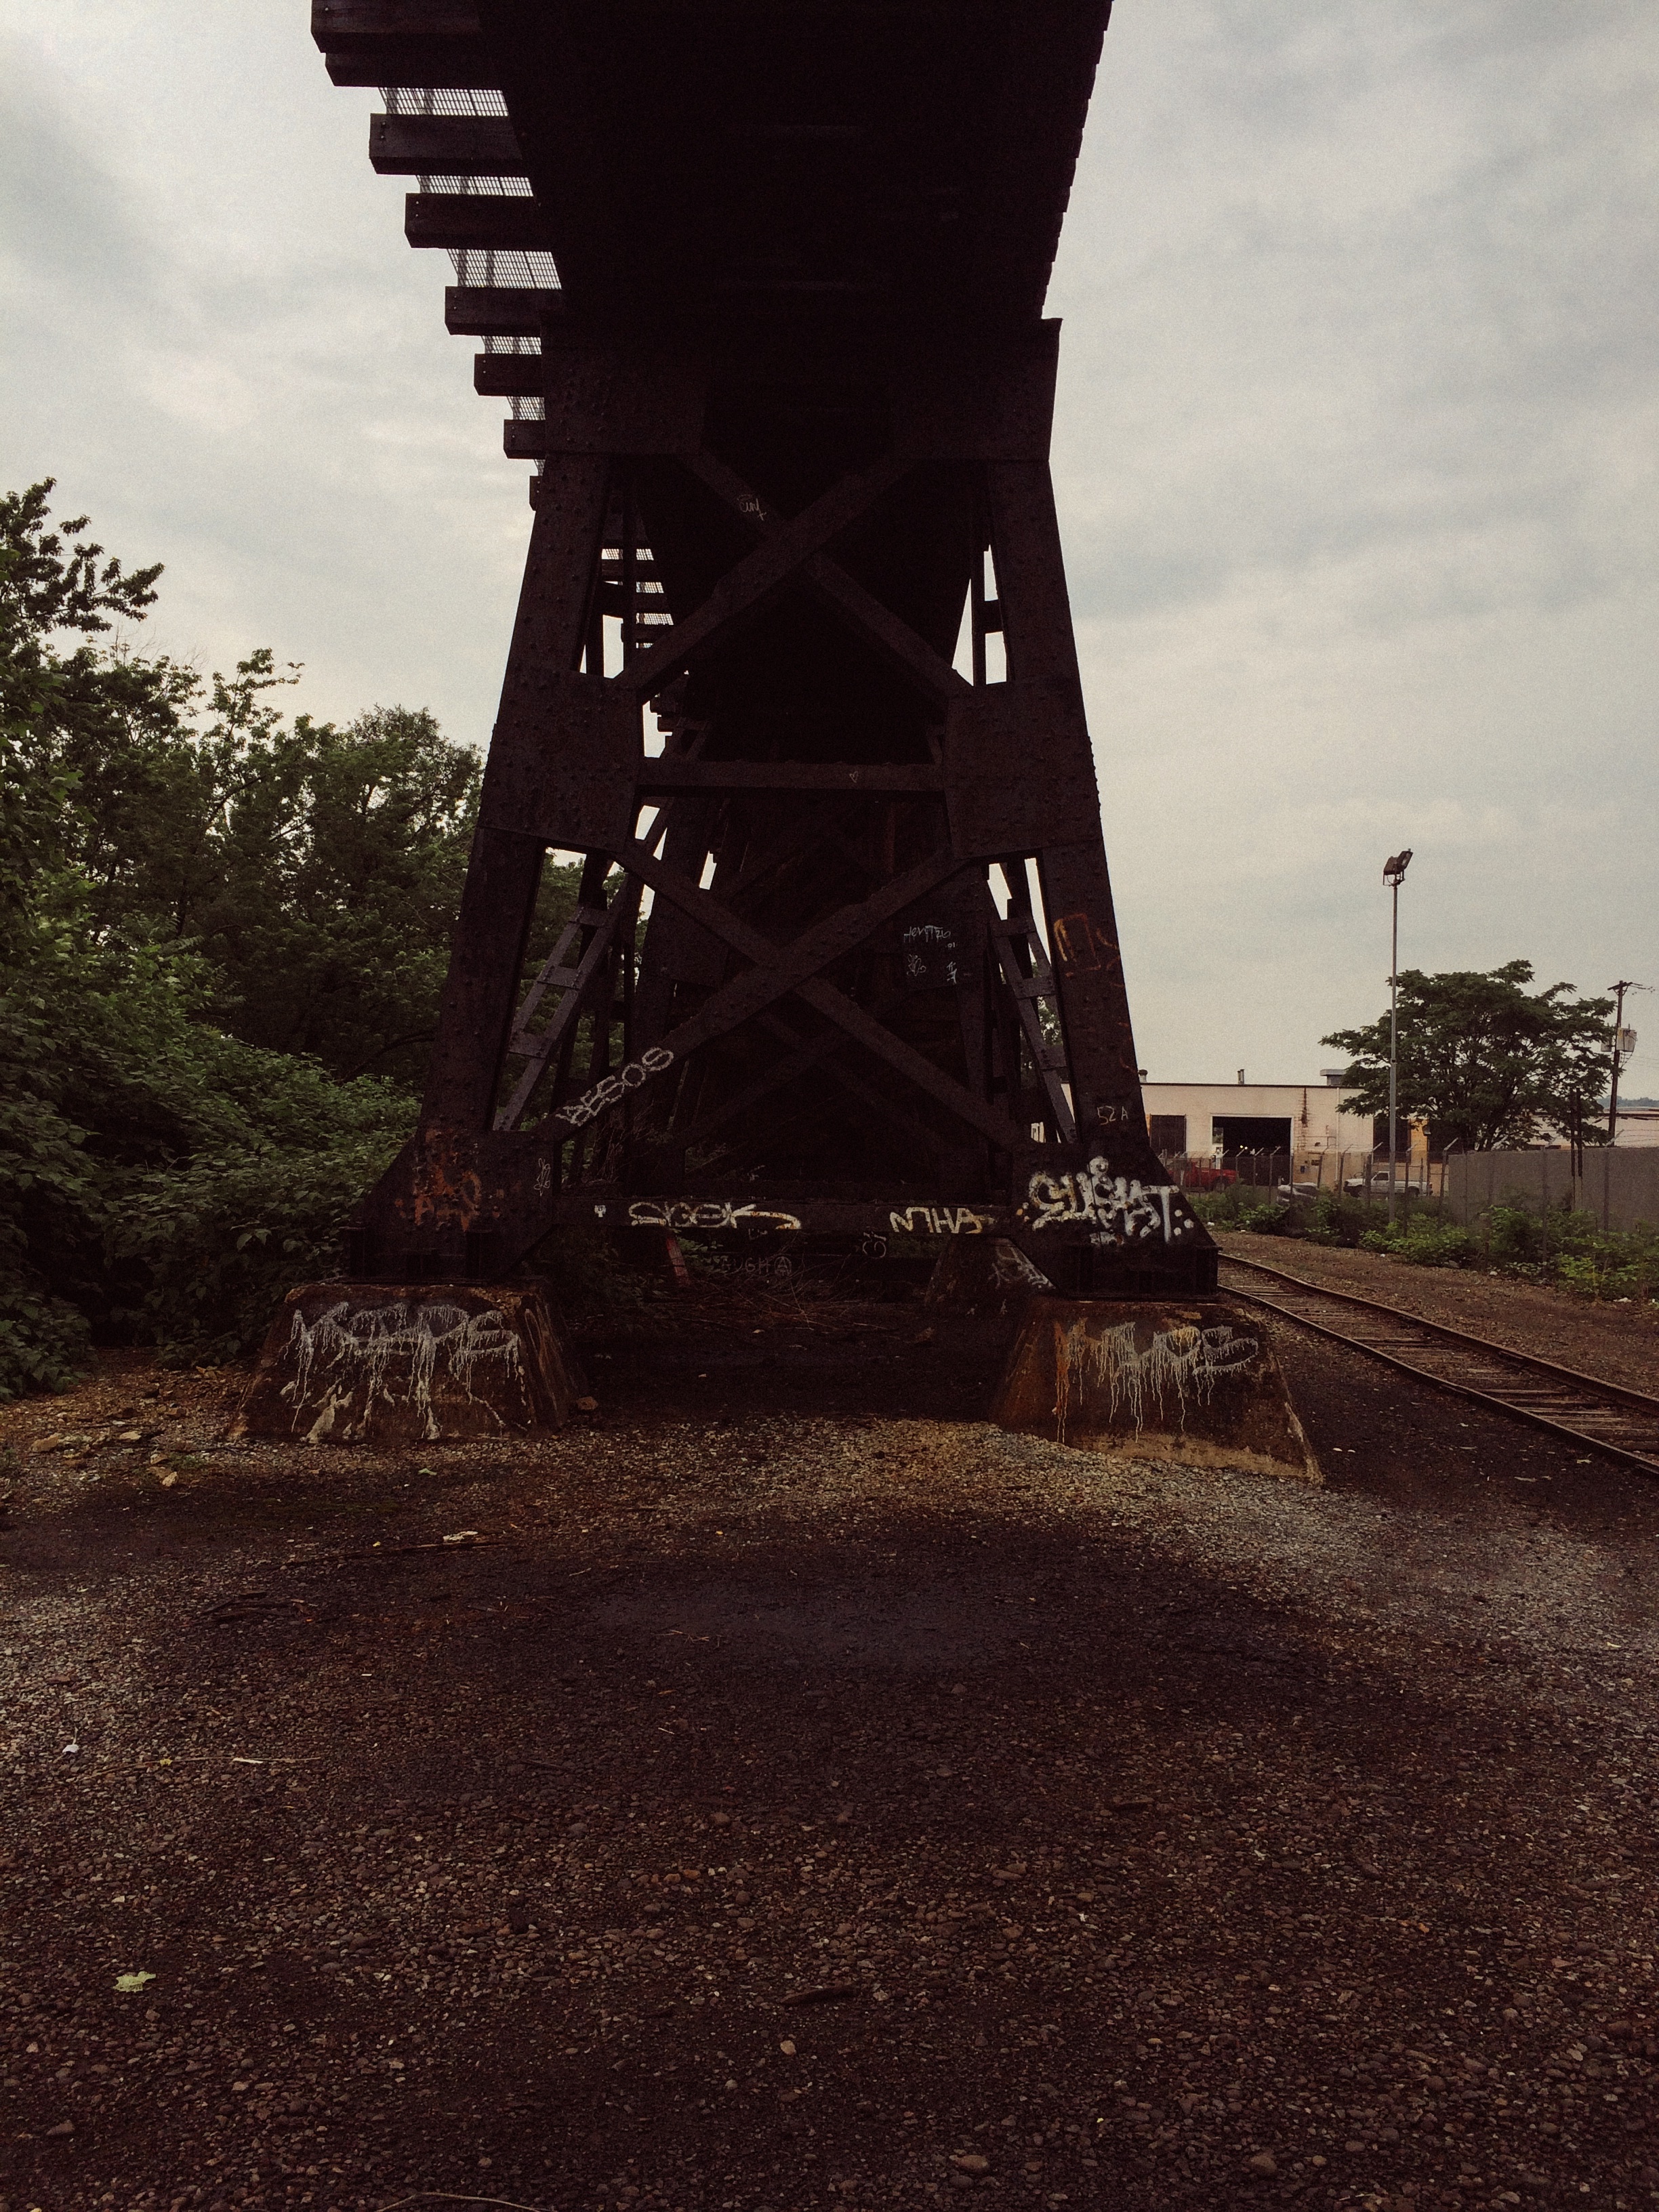
track, transport